Lynn Whitfield

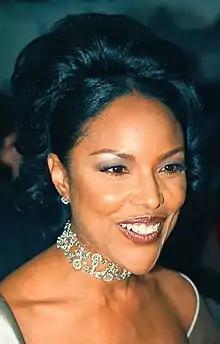
Whitfield in 1996

Whitfield achieved wide recognition in the title role of "The Josephine Baker Story" (1991), portraying the American who became a "Folies Bergère" star, a French Resistance fighter during World War II, and a civil rights activist. The HBO biopic required her to age from 18 to 68. After a highly publicized casting call, Whitfield was chosen over hundreds of women. In the movie, she appeared nude on-screen. In his review, Ken Tucker of "Entertainment Weekly" said: "Whitfield is exceptionally good as the legendary singer-dancer who came to prominence in the ’20s for her throaty singing and her notorious "banana dance"—a wiggly little number executed while wearing nothing except a skirt of real bananas." "The New York Times" added that Whitfield "powerfully captures her [Baker's] passionate determination." Whitfield won a Primetime Emmy Award for Outstanding Lead Actress in a Miniseries or a Movie for her role, and said this gave her "the greatest sense of accomplishment and realization of my vision. It absolutely called upon everything I thought I could do at that point." She also received a Golden Globe Award for Best Actress – Miniseries or Television Film nomination and won the NAACP Image Award for Outstanding Actress in a Television Movie, Mini-Series or Dramatic Special.